Ahmadiyya in the United States

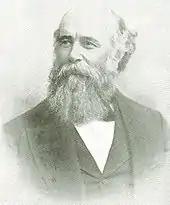
John Alexander Dowie

Ahmad was an enthusiastic writer and was noted for his extensive correspondences with prominent Americans and Europeans, including some of the leading Christian missionary figureheads of his period. Among them was John Alexander Dowie, a Scottish-born American faith healer, who founded the Christian Catholic Apostolic Church and the theocratic city of Zion, along the banks of Lake Michigan, and established himself as the "General Overseer" of the theocracy. In December 1899, moments before the turn of the century, Dowie claimed to be God's Messenger and two years later, in 1901, he claimed to be the spiritual return of the Biblical prophet Elijah, and styled himself as "Elijah the Restorer," "The Prophet Elijah", or "The Third Elijah." In his controversial relationship with Islam, Dowie prophesied the destruction of all Muslims around the world within a period of 25 years, upon the return of Jesus Christ. In 1903, when Ahmad heard Dowie's claims in India, particularly his prophecies concerning the Muslim world, he proposed a "Prayer Duel" and set out certain conditions. Ahmad requested Dowie to set aside his prophecies concerning the Muslims for the moment and offered his own life instead. He challenged Dowie to willingly pray for Ahmad's death instead, while simultaneously Ahmad prays for Dowie's destruction. The proposal was published in dozens of local and national newspapers across the United States and queried Dowie's response to the challenge. Dowie neither accepted the challenge, nor did he decline it. His followers claimed that he did not have time to respond, as he was busy preparing for his "rally of rallies" to New York City. However, in 1903, he responded to the challenge indirectly, stating in his periodical "Leaves of Healing":